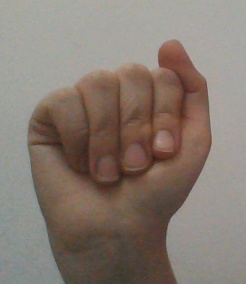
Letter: saad